Sandnes

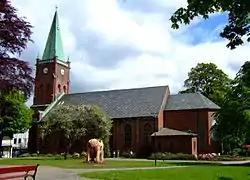
Sandnes Church

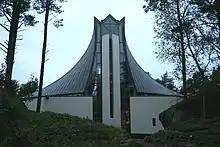
Hana Church

The Church of Norway has nine parishes within the municipality of Sandnes. It is part of the Sandnes prosti (deanery) in the Diocese of Stavanger. The main church for the city is Sandnes Church, which is the seat of the deanery which covers the whole municipality.